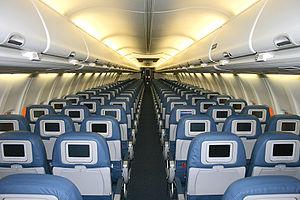
Un avion à fuselage étroit ou avion à fuselage standard ou avion monocouloir « est un avion de ligne comportant un seul couloir en cabine passagers au pont principal ». La largeur de la cabine est généralement comprise entre 3 et 4 mètres et les sièges sont disposés de 2 à 6 par rangée le long du couloir. Les avions à fuselage étroit, dont l'autonomie ne permet pas des vols transatlantiques ou transcontinentaux, sont communément connus comme avions de courts et moyens courriers.